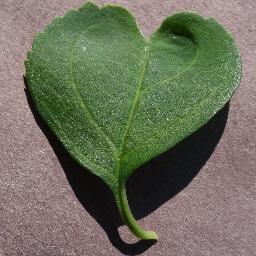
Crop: cherry
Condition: (including_sour)_healthy